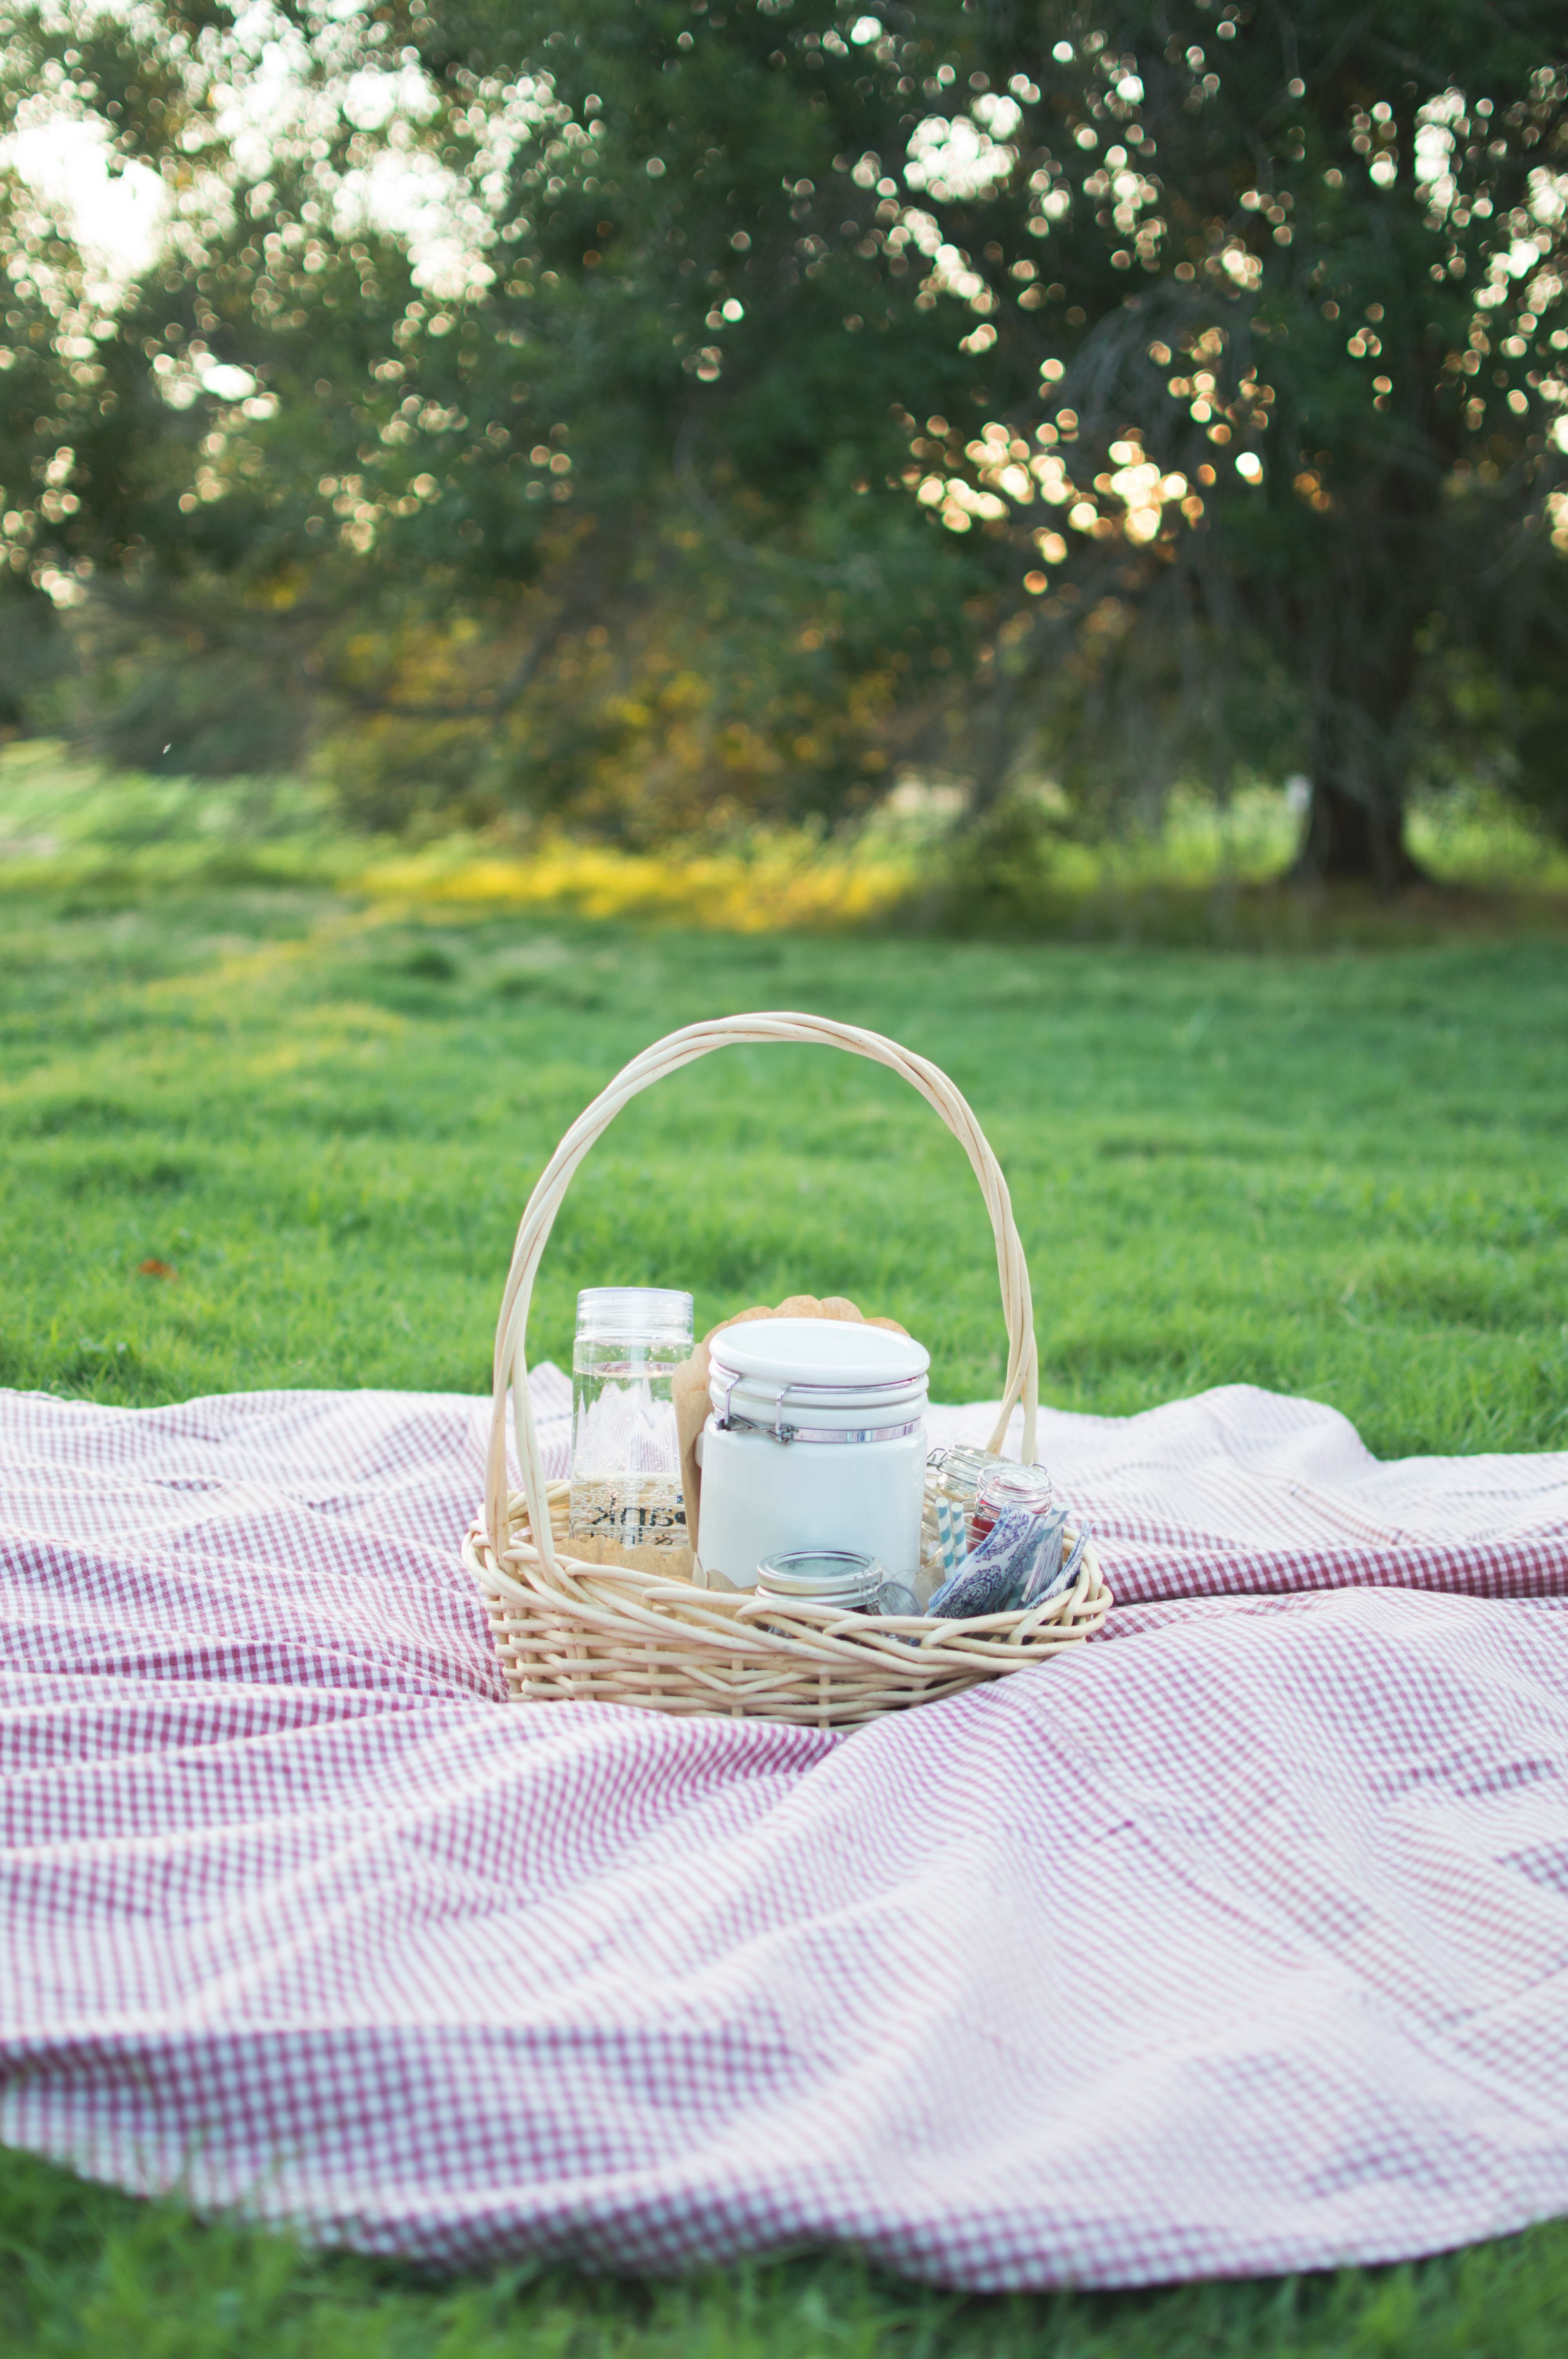
grass, lawn, green, product, picnic